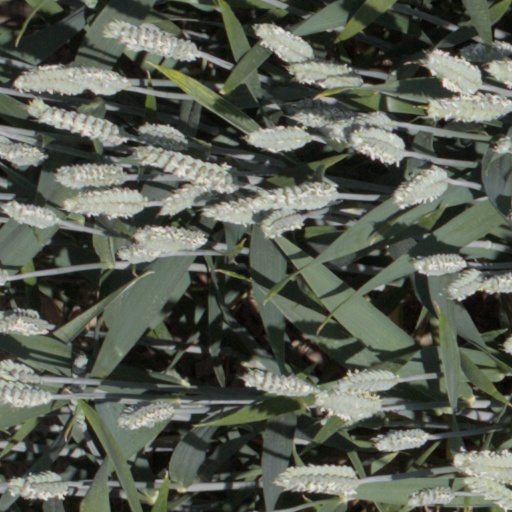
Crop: wheat